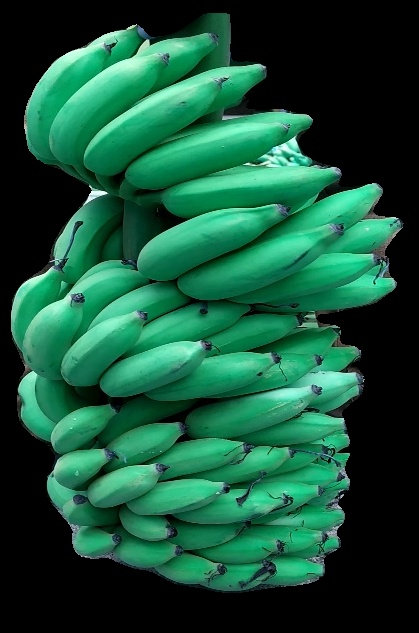
Variety: elakki-bale
Grade: grade1